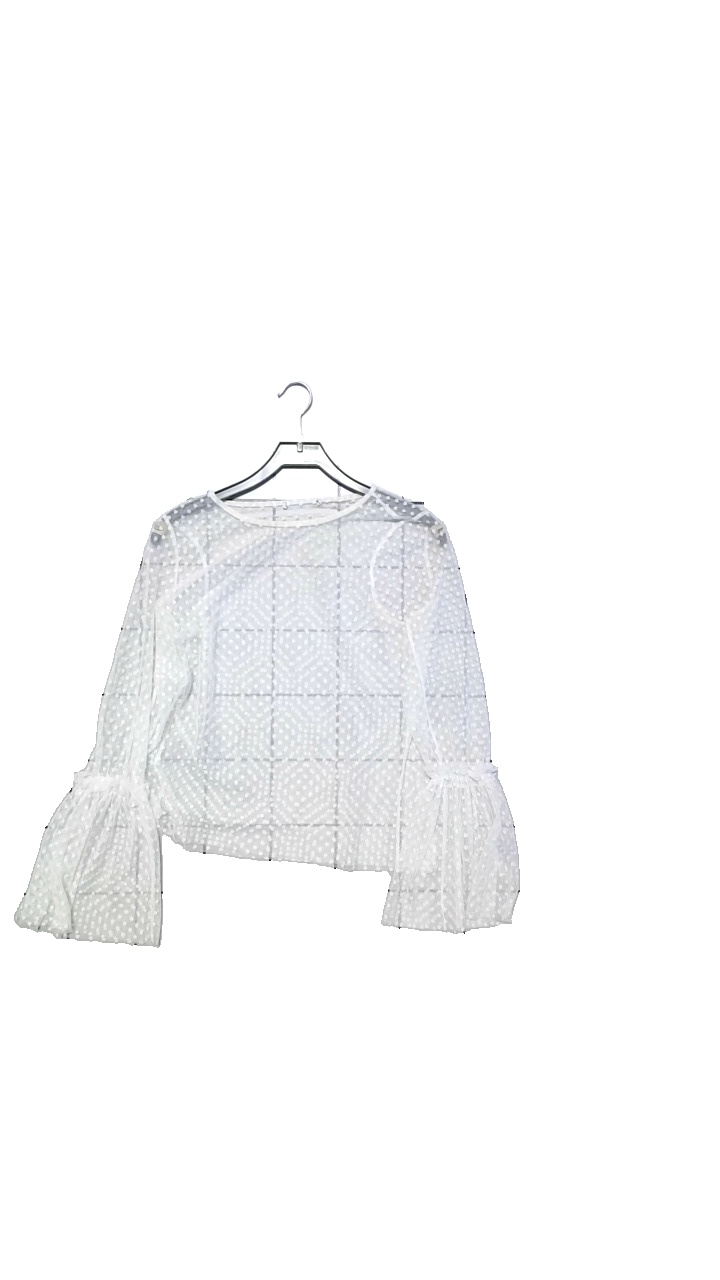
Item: Top (Ladies)
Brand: Missing
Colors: White
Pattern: Dots
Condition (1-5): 5
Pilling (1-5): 5
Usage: Reuse
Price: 50-100